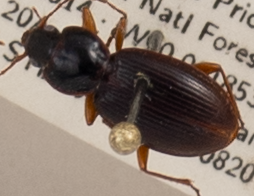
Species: Synuchus impunctatus
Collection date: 2019-08-20
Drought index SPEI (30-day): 0.512
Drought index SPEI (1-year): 2.09
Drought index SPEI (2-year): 1.13